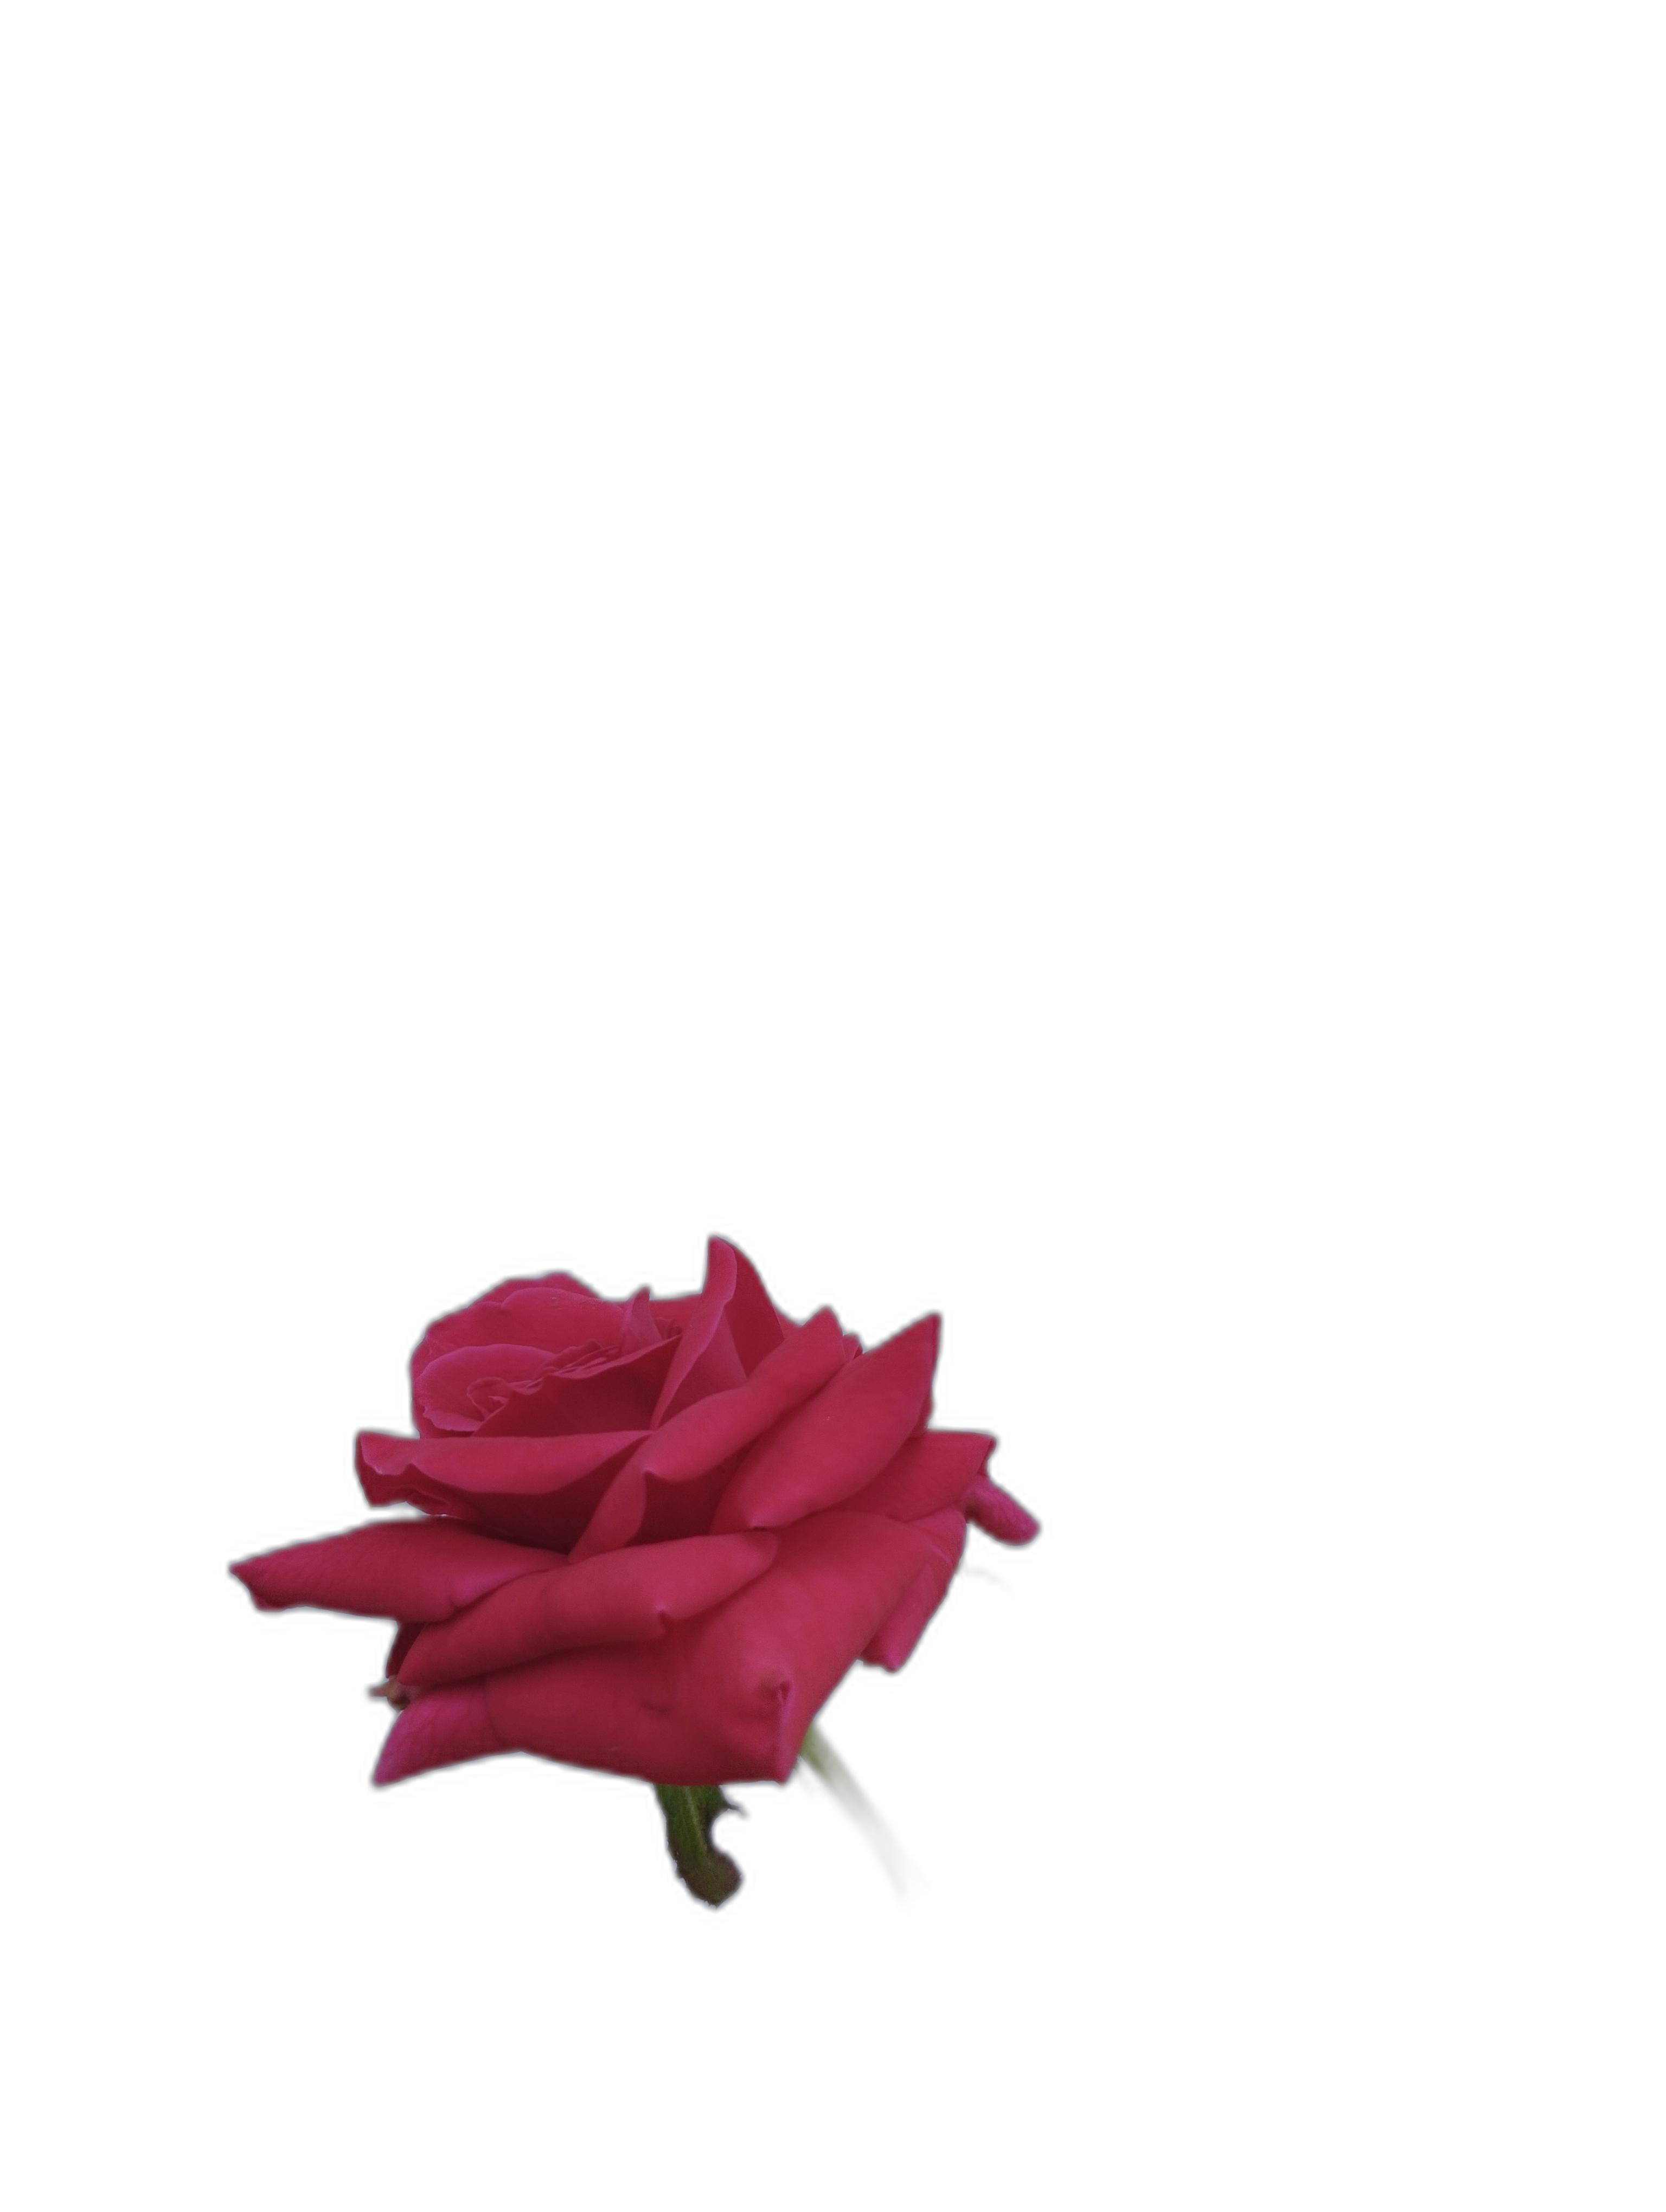
Label: Rose